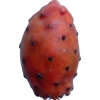
Label: cactus_fruit_red